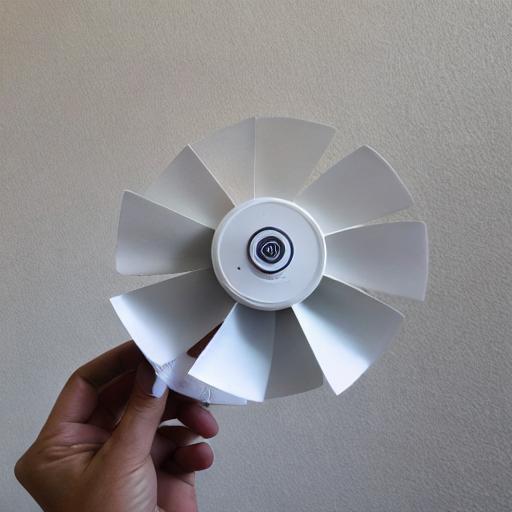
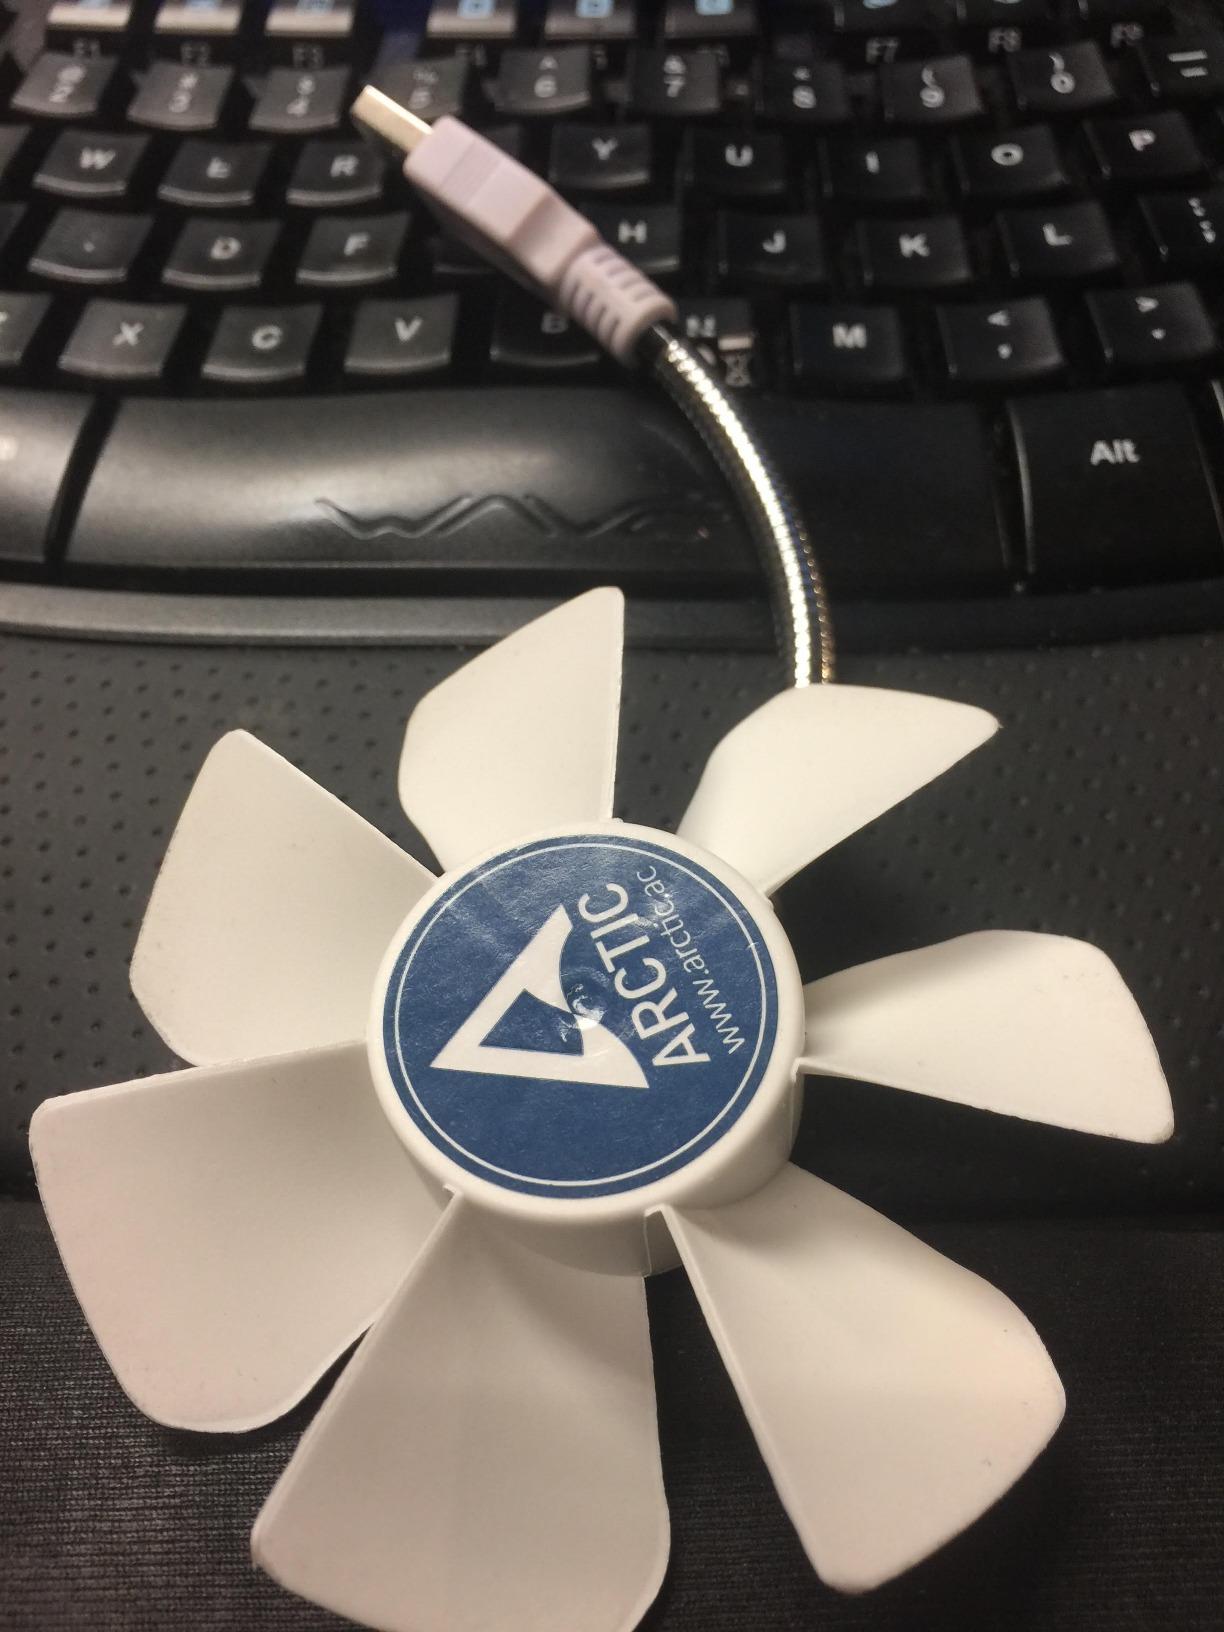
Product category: fan
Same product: no